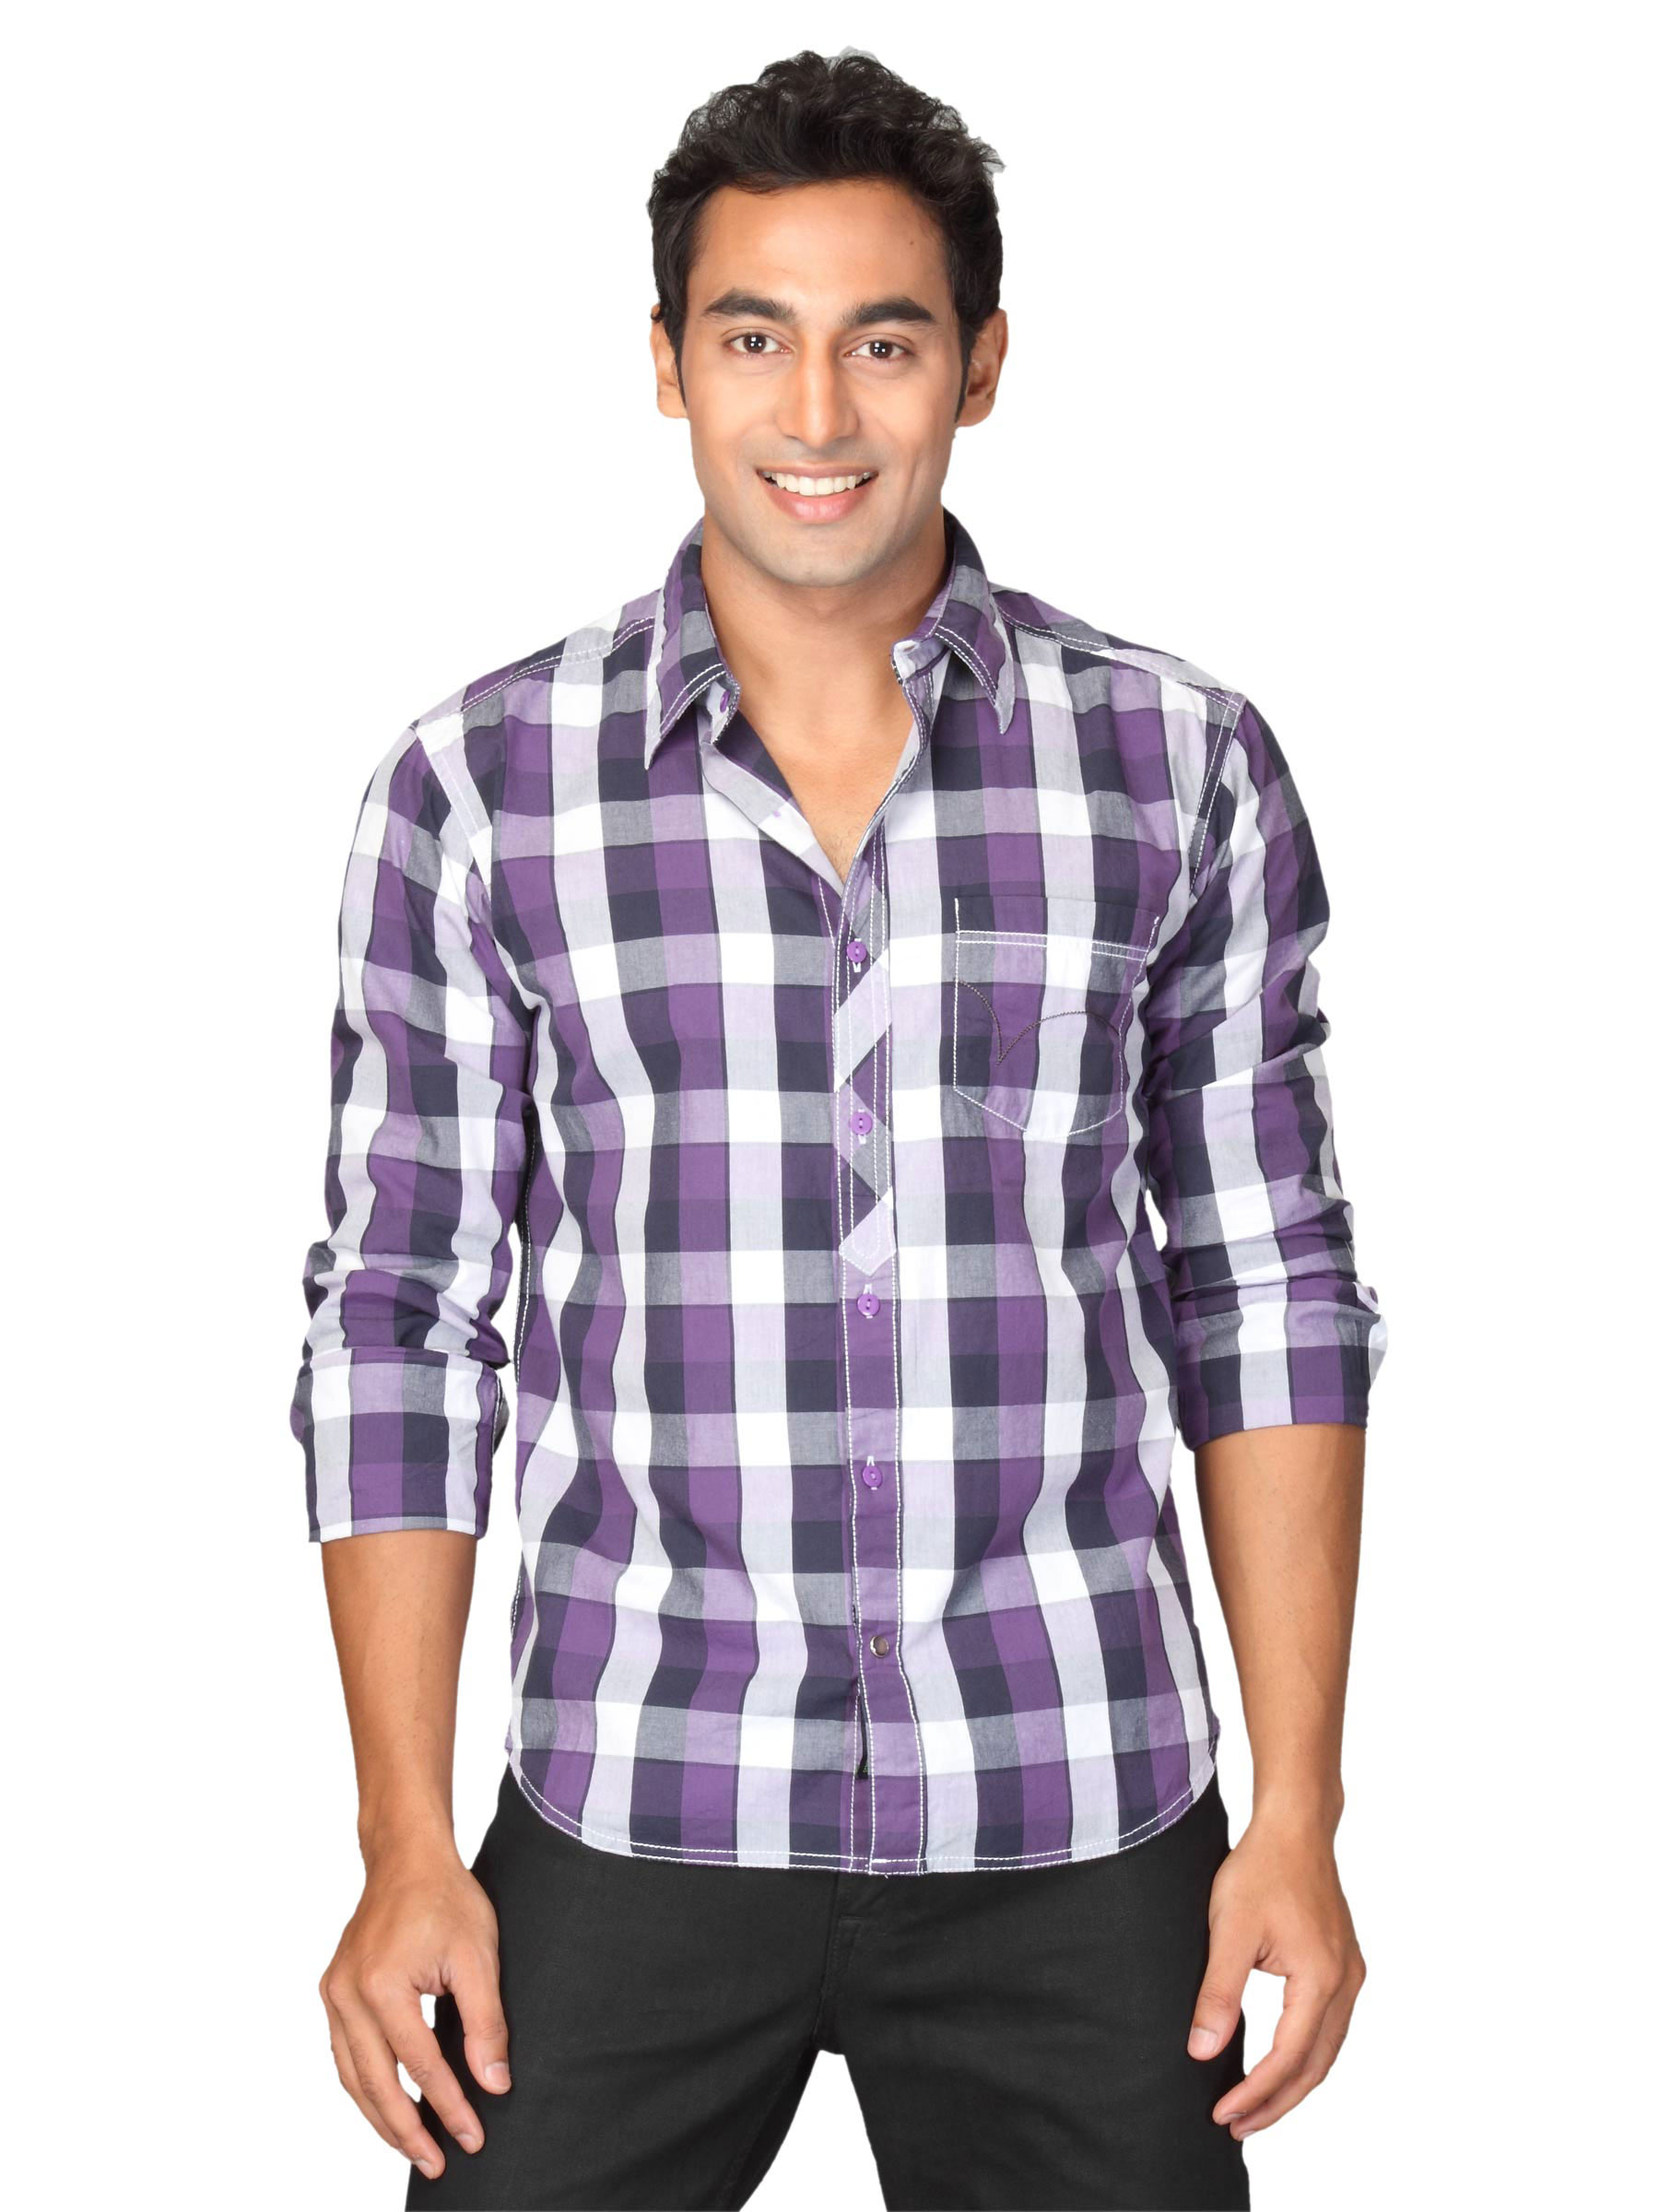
Highlander Men Purple Checked Haile Slim Fit Shirt
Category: Apparel / Topwear / Shirts
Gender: Men
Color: Purple
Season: Summer 2011
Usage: Casual